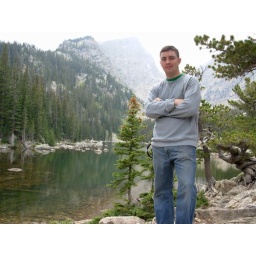
In front of a gorgeous lake halfway up a mountain in RMNP, CO.